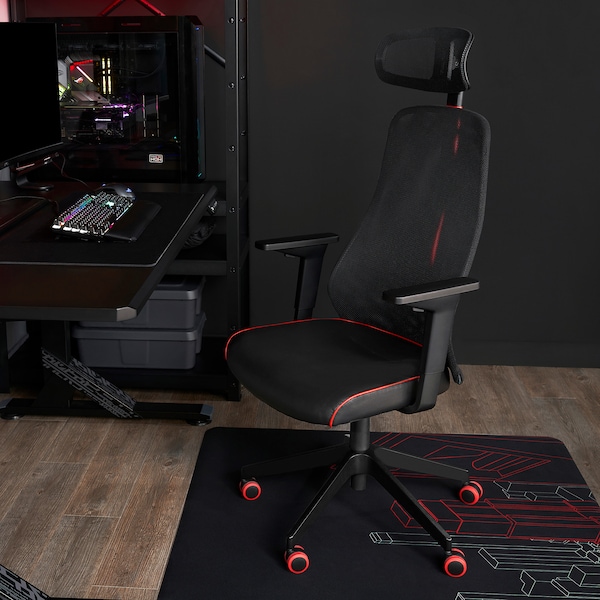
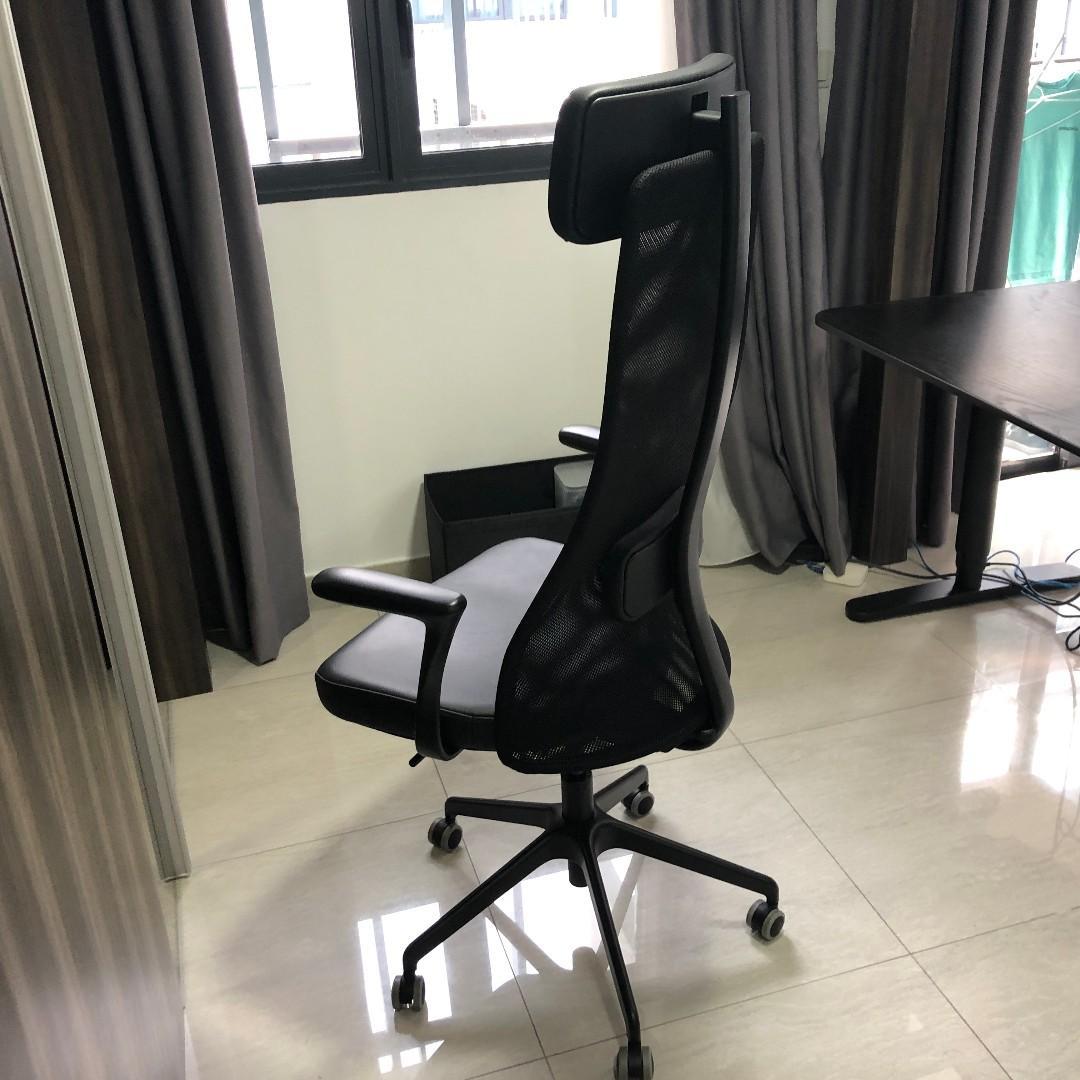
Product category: items_chair
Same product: no